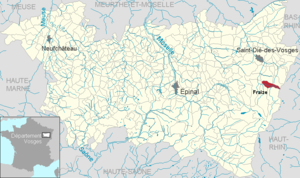
Fraize dans le département des Vosges, Lorraine, France
Fraize est une commune française située dans le département des Vosges, en région Grand Est.